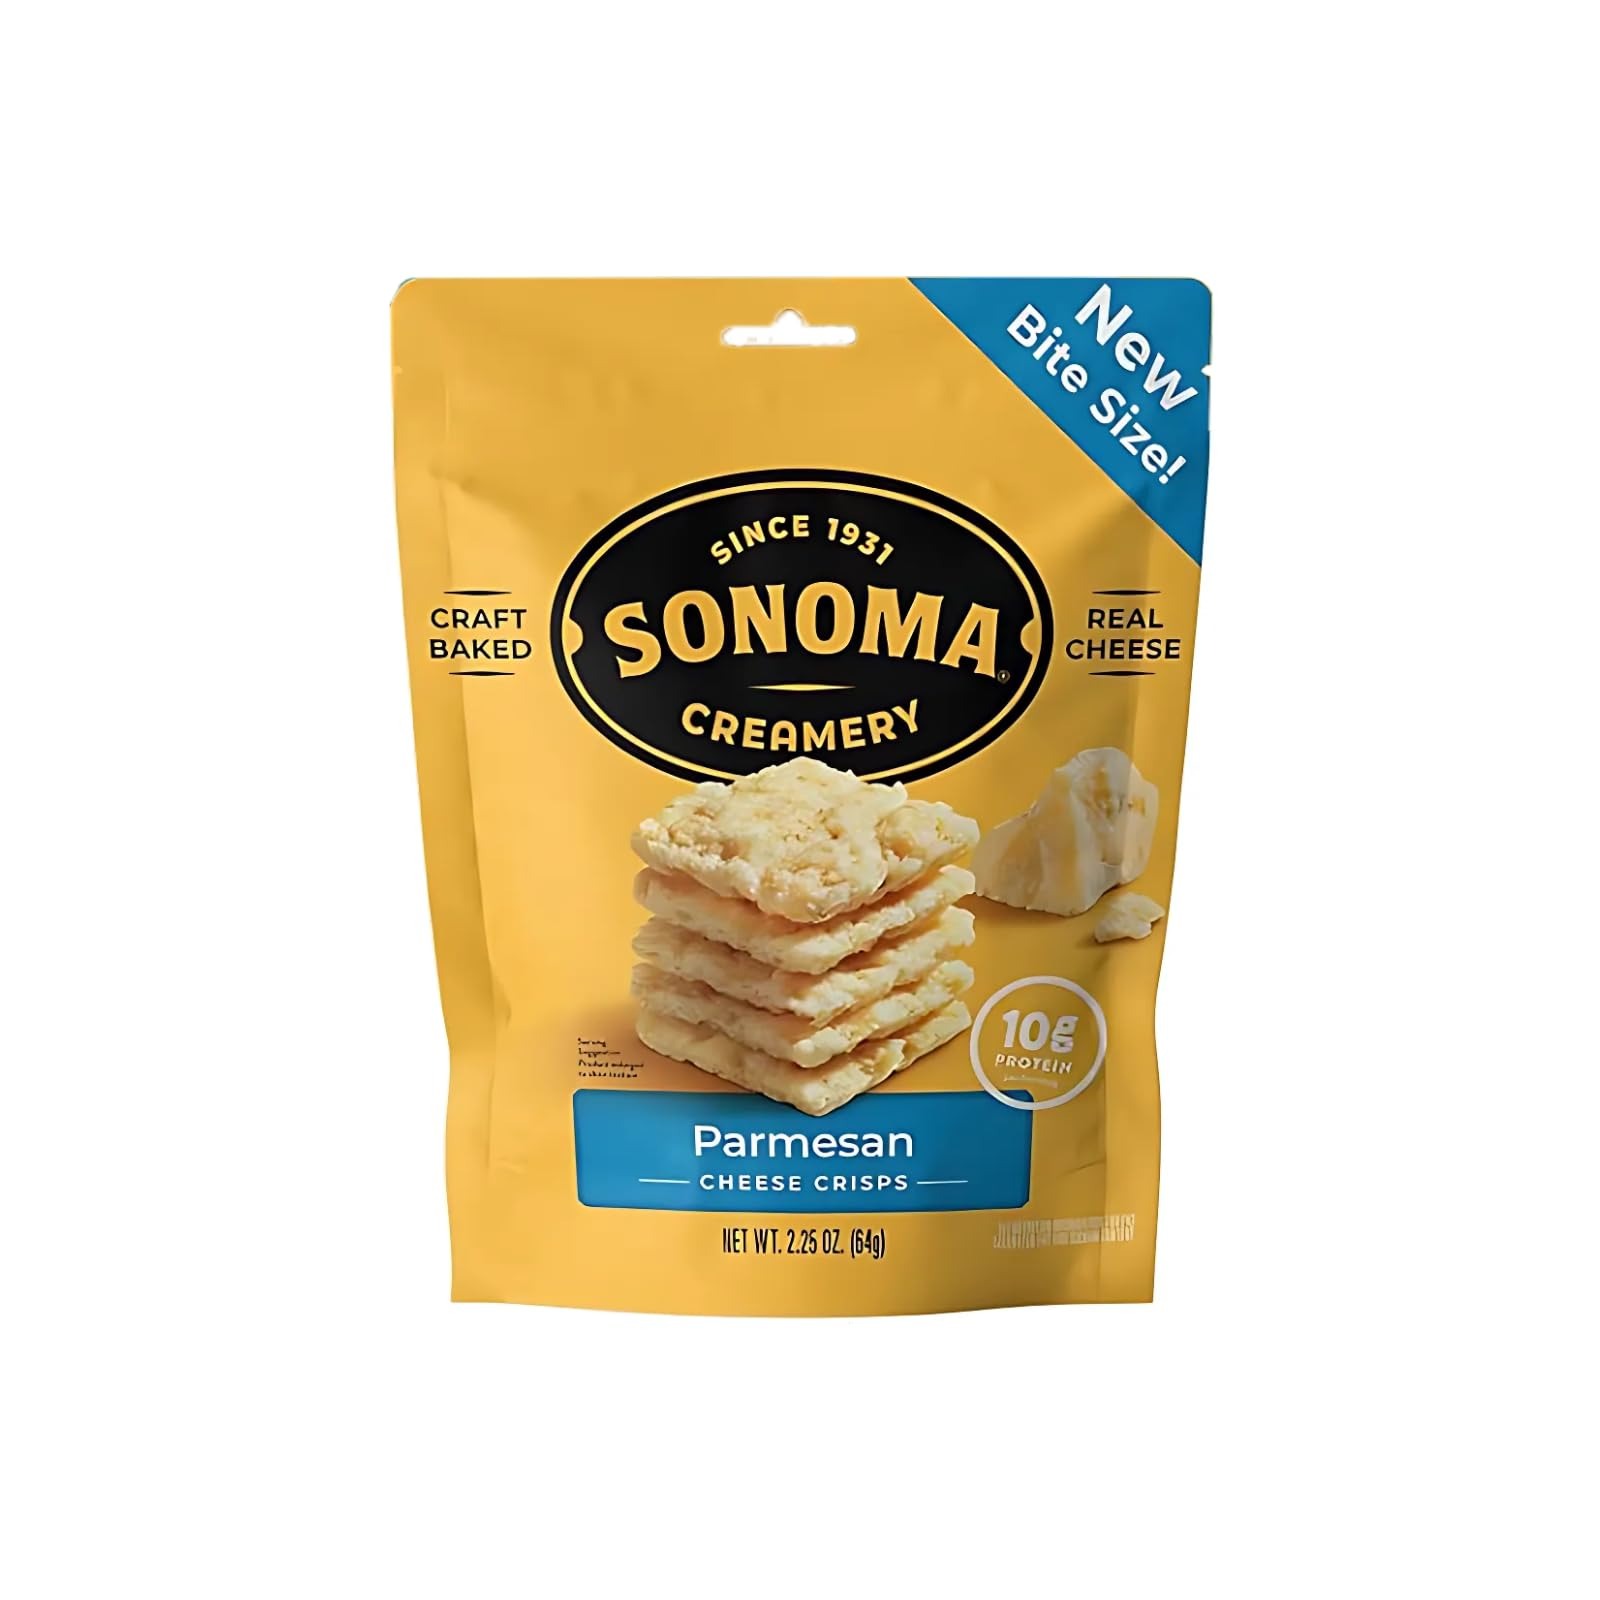
Item Name: Sonoma, Cr Chz Crisps Parmesan, 2.25 Ounce
Product Description: Sonoma creamery parmesan crisps are baked, never fried and naturally lactose free. We use only 100%natural 10-month aged parmesan cheese made with milk completely free of artificial hormones. Then we add certified gluten-free ancient grains-organic quinoa, organic oat bran and organic brown rice - for a unique flavor and crunch.
Value: 2.25
Unit: Ounce

Price: 5.245